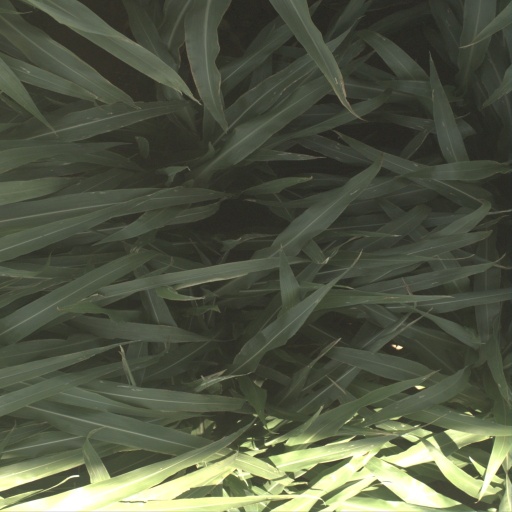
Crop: sorghum